Jim McNeill

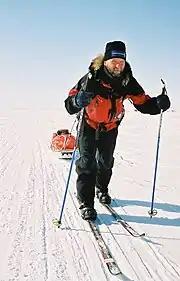
Jim McNeill ski-ing across the Arctic sea ice

He has trained and guided many groups to the Polar Regions, including BBC film crews. He has clocked up hundreds of days solo travel, travelling as a safety consultant for film crews and living and learning from the Inuit covering thousands of miles either on foot, skis, snowmobile, by yacht or by dog sled. His expeditions have taken him to the Antarctica via the Southern Ocean (South Orkney Islands), mainland Canada, mainland Norway, Svalbard, Baffin Island, Cornwallis Island, Bathurst Island, Ellesmere Island and the Arctic Ocean for his attempts to reach the North Pole of Inaccessibility.